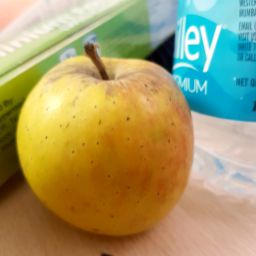
Fruit: Apple
Quality: Good